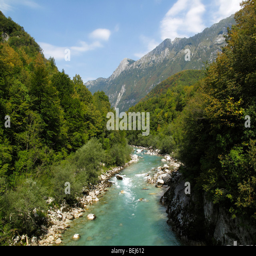
geographical feature category and valley